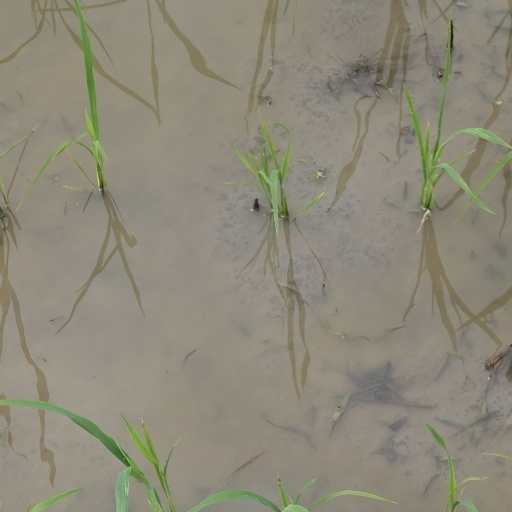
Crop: rice